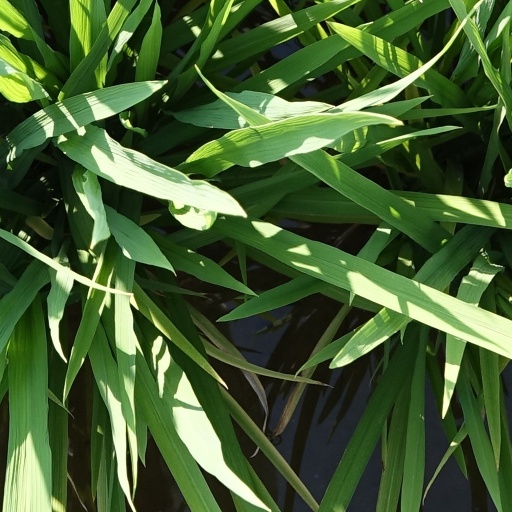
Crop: rice